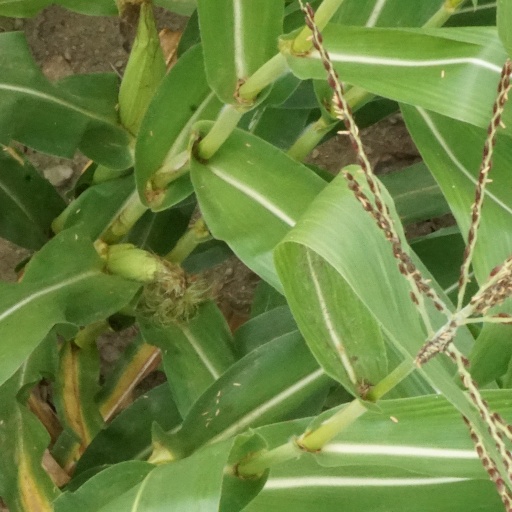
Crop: maize; corn